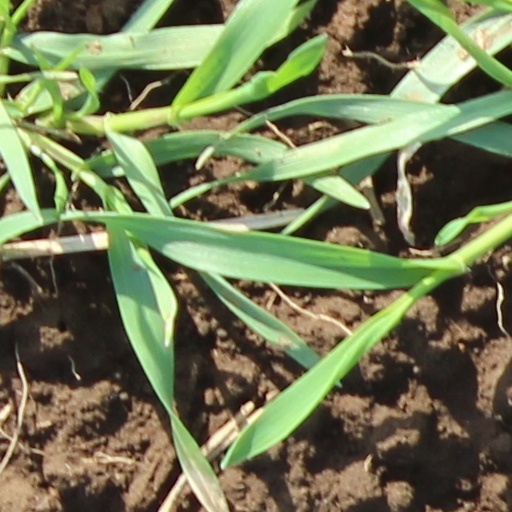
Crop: wheat